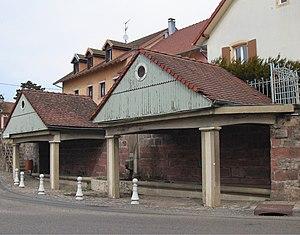
Lavoir à Giromagny
Giromagny est une commune française située dans le département du Territoire de Belfort, en région Bourgogne-Franche-Comté. Elle est le chef-lieu du canton de Giromagny qui s'étend de la Haute-Saône au Haut-Rhin, et est considérée comme la capitale du pays sous-vosgien, petite région dominée par le ballon d'Alsace et occupant la partie belfortaine des Vosges méridionales.